Heart of Midlothian F.C. and World War I

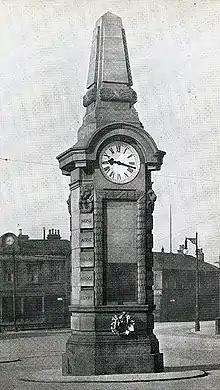
Heart of Midlothian War Memorial unveiled in 1922

A memorial was erected in Edinburgh in 1922 to honour these men and the many others who fought in the two world wars. It is presently situated in the Haymarket, near the offices where the main batch of players enlisted.